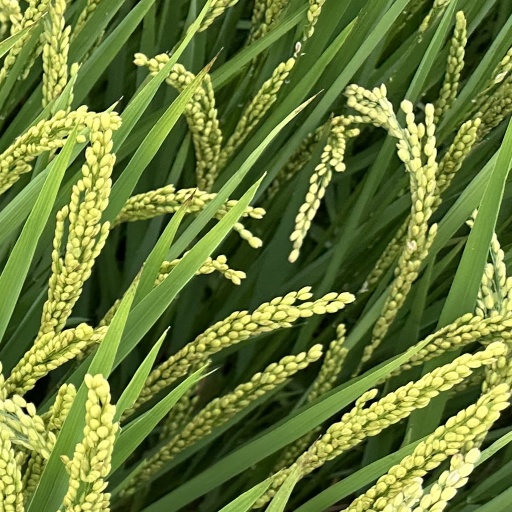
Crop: rice